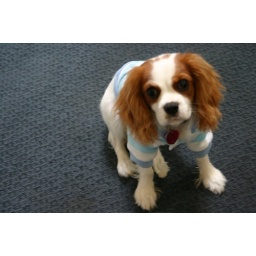
in her blue sweater isnt she cute *